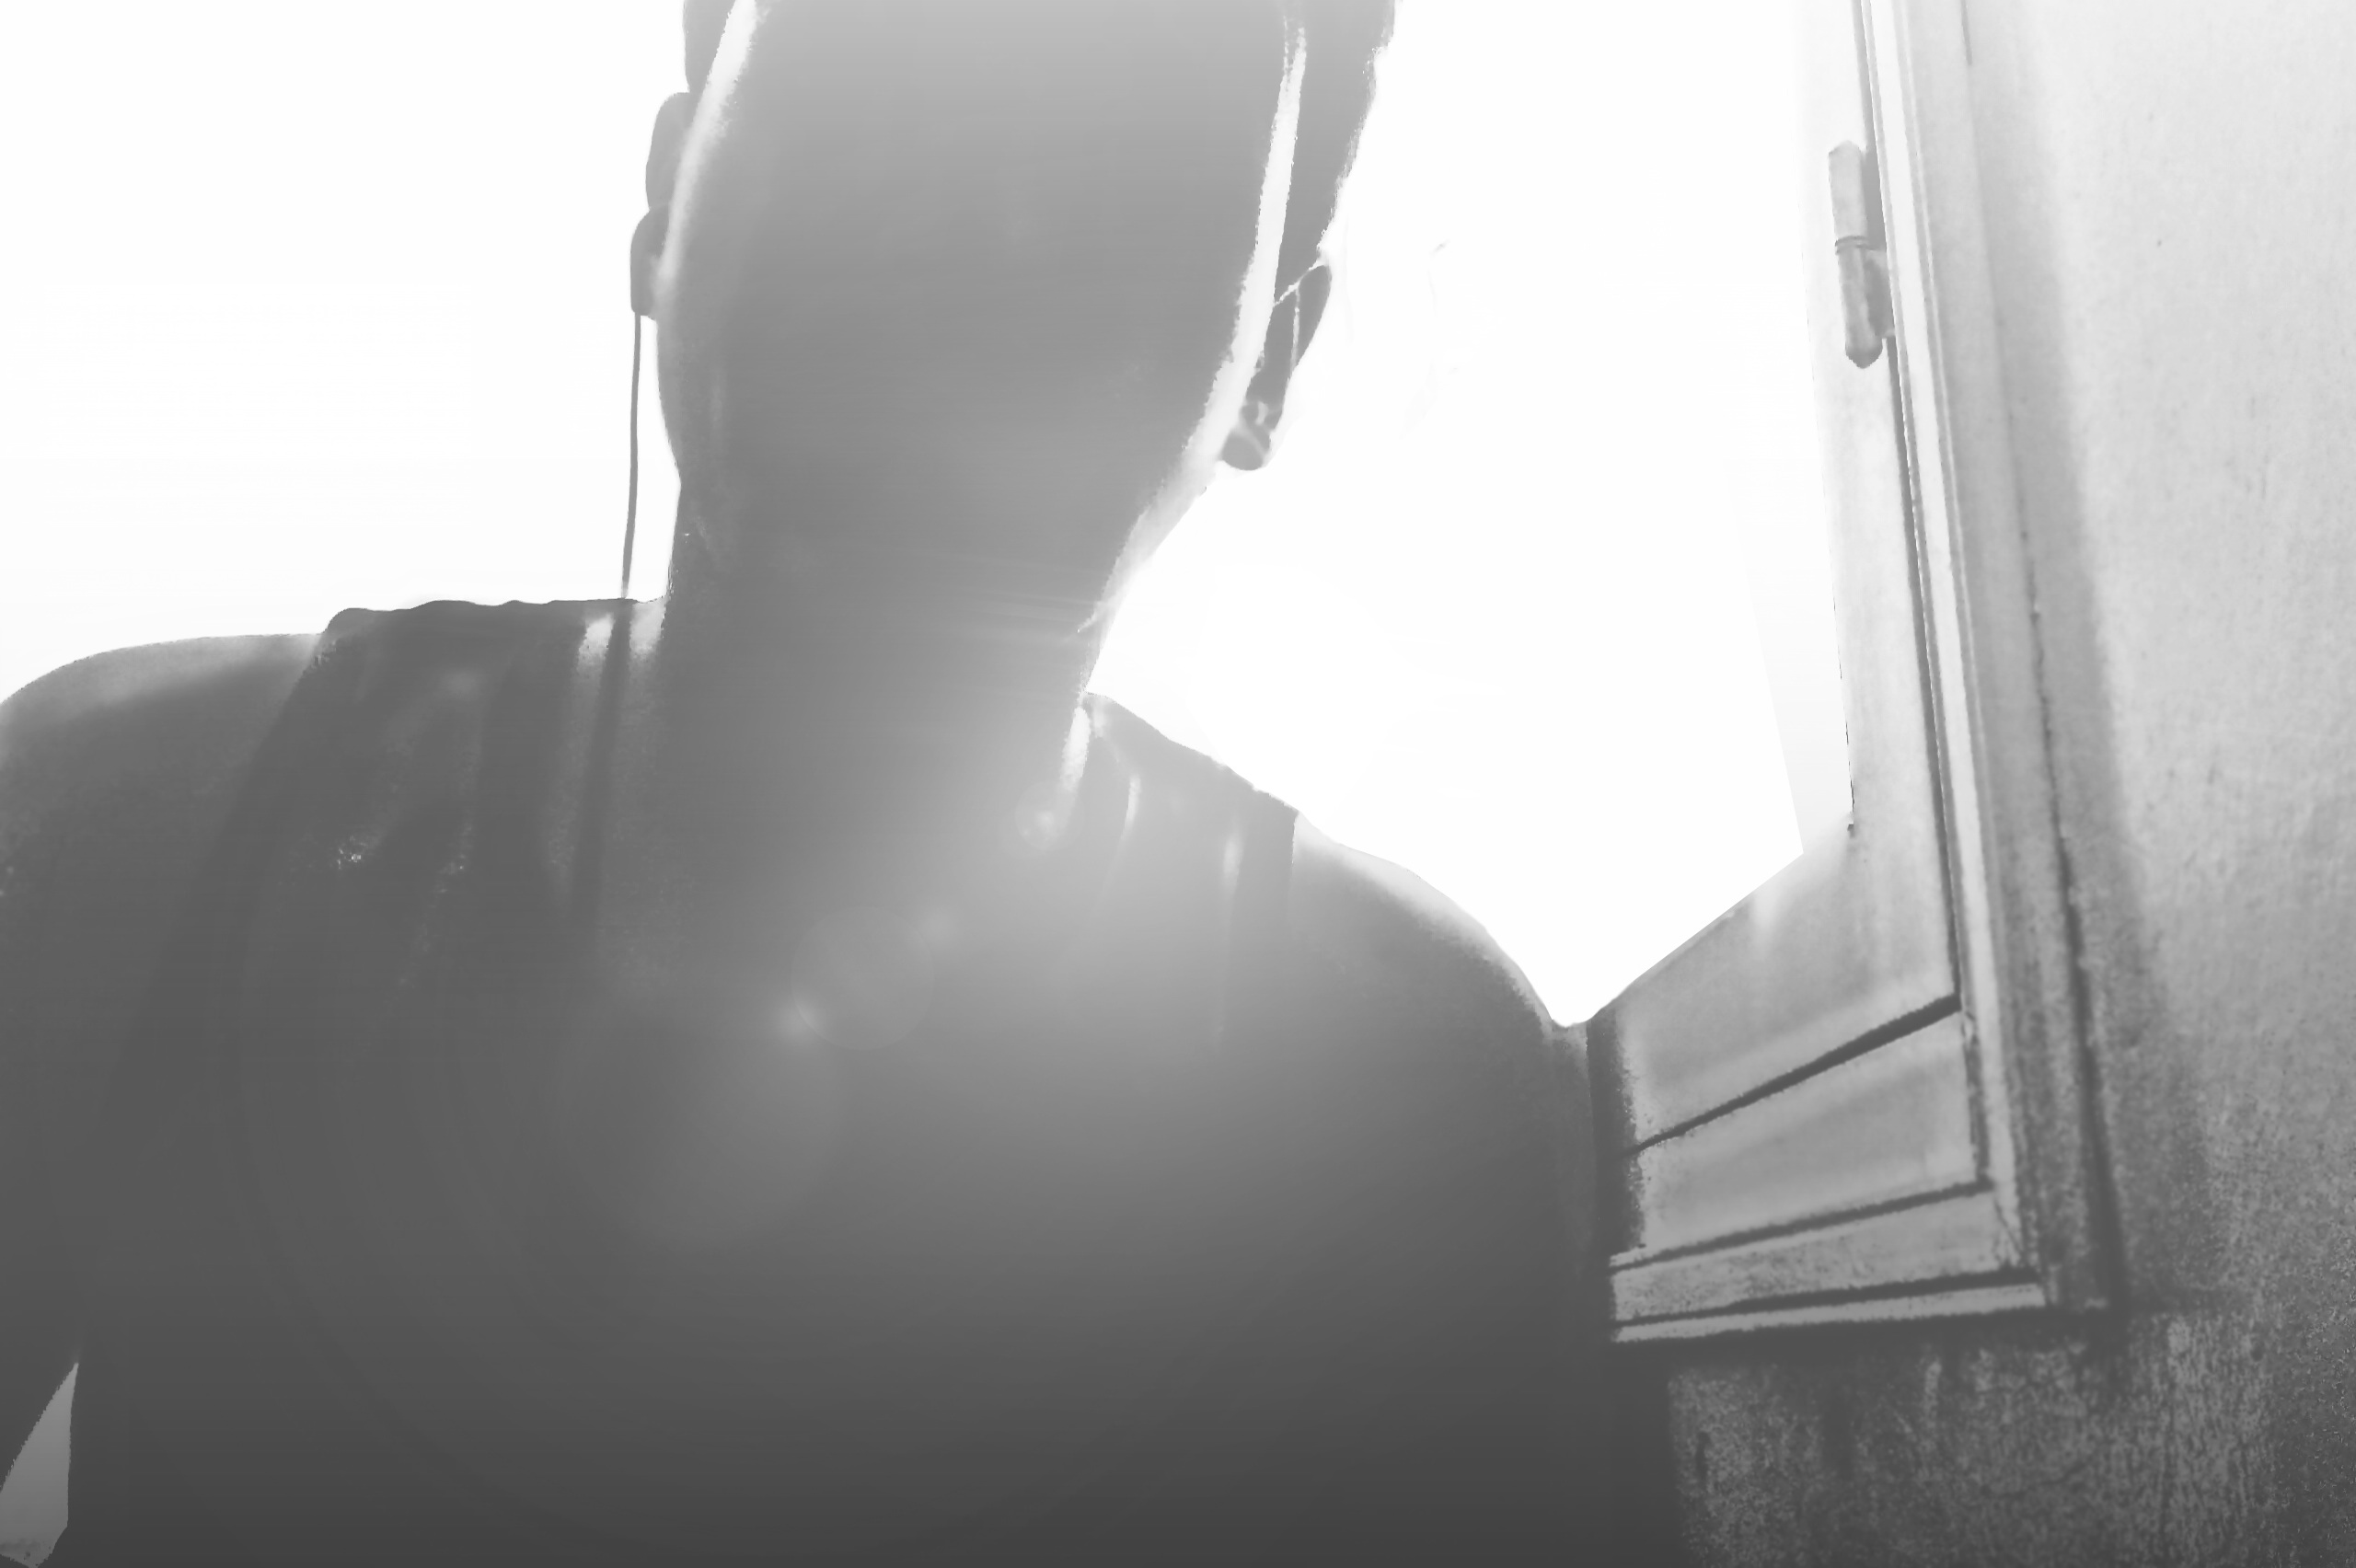
light, black and white, white, photography, glass, black, monochrome, arm, monochrome photography